Carlos G. Muñiz

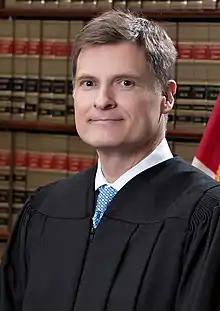
Official portrait, 2019

Carlos Genaro Muñiz (born June 25, 1969) is the chief justice on the Florida Supreme Court. He was appointed by Governor Ron DeSantis on January 22, 2019. Previously, he was general Counsel of the United States Department of Education.